Fine motor skill

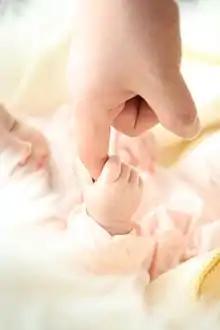
Infant displaying the palmar grasp reflex

Hand–eye coordination begins to develop at two to five months. Infants begin to reach for and grasp objects at this age. In 1952, Piaget found that even before infants are able to reach for and successfully grasp objects they see, they demonstrate competent hand-mouth coordination. A study was done by Philippe Rochat at Emory University in 1992 to test the relation between progress in the control of posture and the developmental transition from two-handed to one-handed engagement in reaching. It was found that the object reached for needed to be controlled. The precision of the reach is potentially maximized when placed centrally.